Kukkarahalli Lake

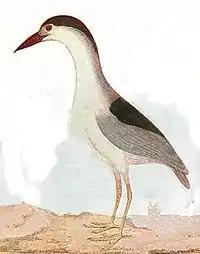
Night heron illustration

The lake was once a big attraction to bird watchers. According to naturalists, about 176 species of birds (a large number of them migratory birds, including birds from Siberia) with 10,000 to 15,000 of them visited the lake during winter to roost. Organised bird watching expeditions around the lake used to be actively pursued by the Mysore Amateur Naturalists (MAN) Association. In recent years, with the lake getting into a eutrophic state (though since restored), the number of birds visiting the lake has substantially decreased. Now, the number of birds visiting the lake has reduced to about 2,000. They are found to breed in the isolated bird island. The birds now found in the lake (some of the birds are "pictured in the gallery") are spot-billed pelicans, little cormorant, painted storks, openbill storks, Eurasian spoonbills, black-crowned night herons and Oriental darters. BirdLife International has included Kukkarahalli Lake in the list of 38 important Important Bird Areas (IBAs) in the State of Karnataka.